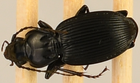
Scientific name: Pterostichus lachrymosus
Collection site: Mountain Lake Biological Station NEON (MLBS), plot MLBS_008